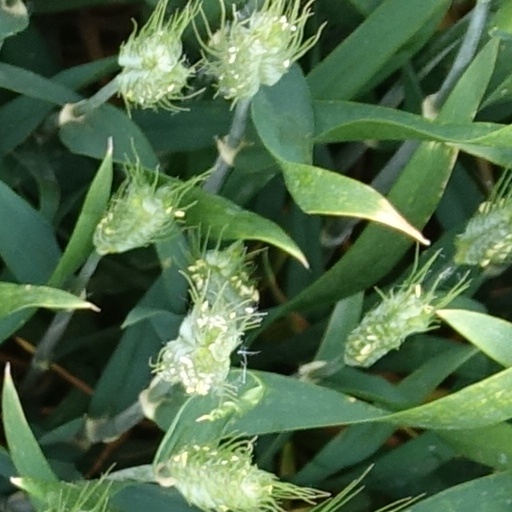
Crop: wheat